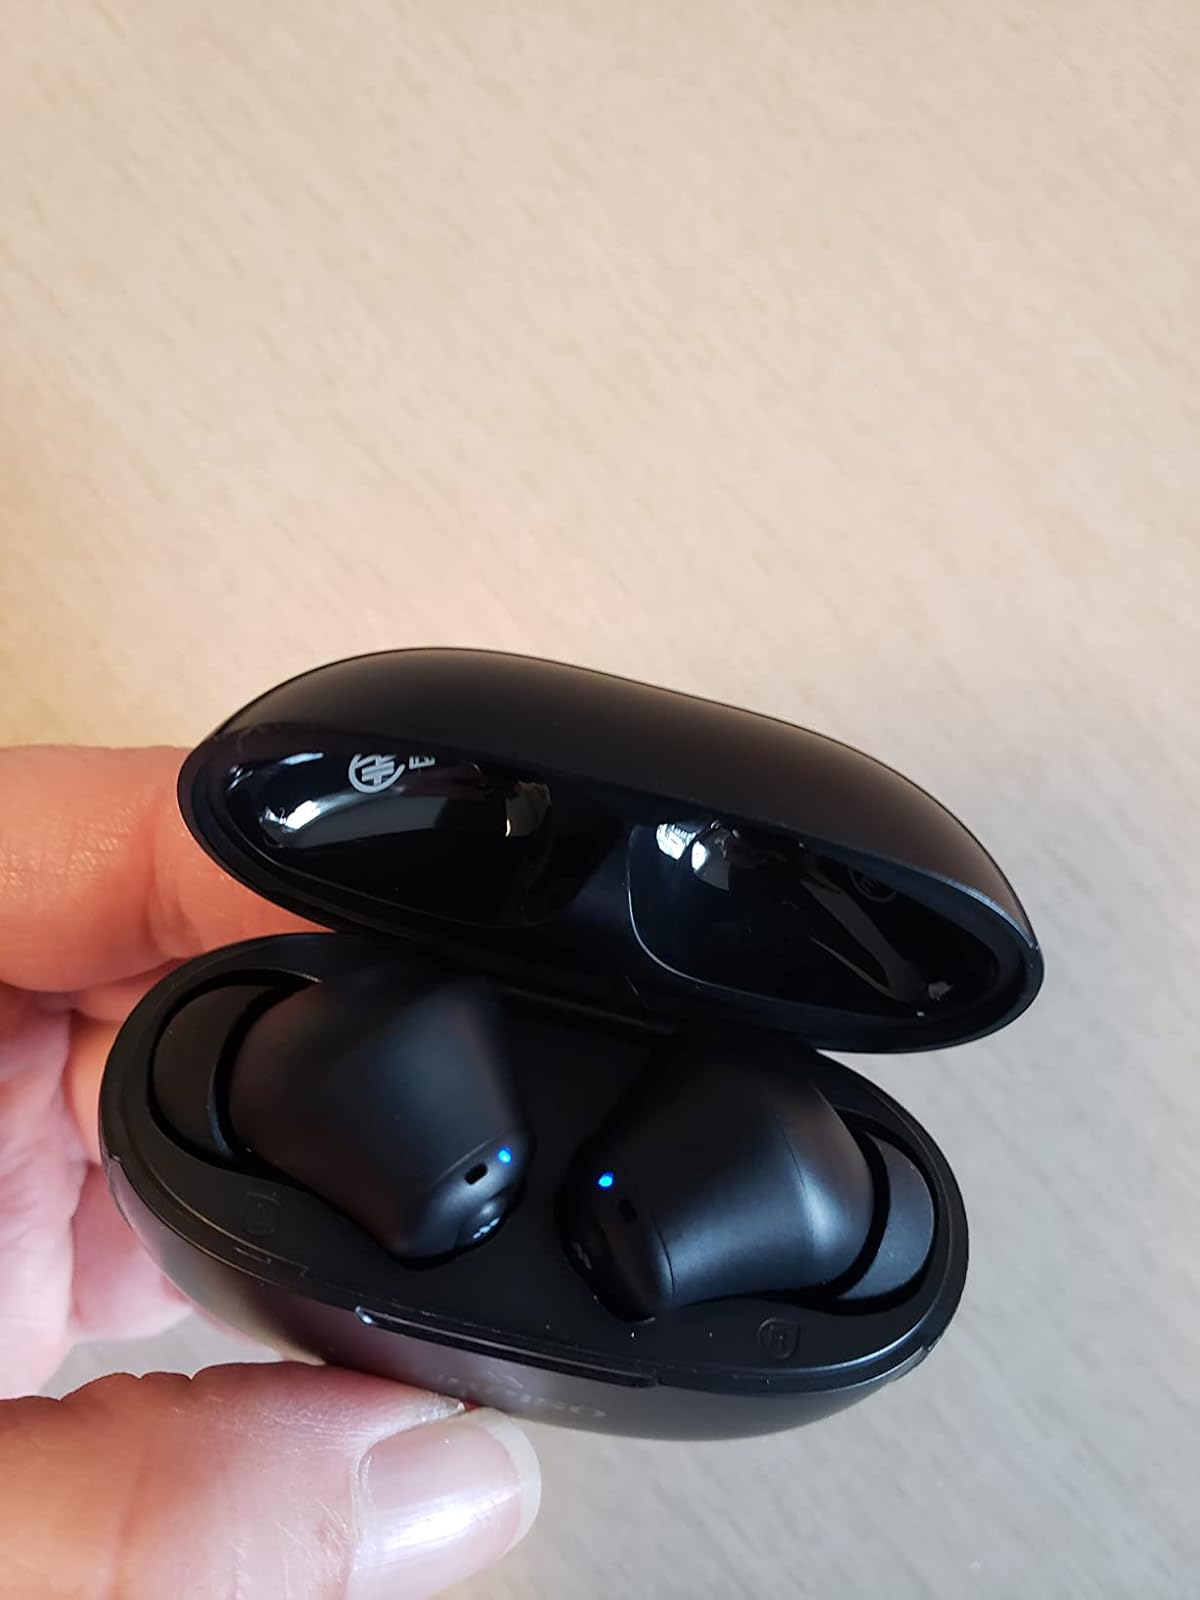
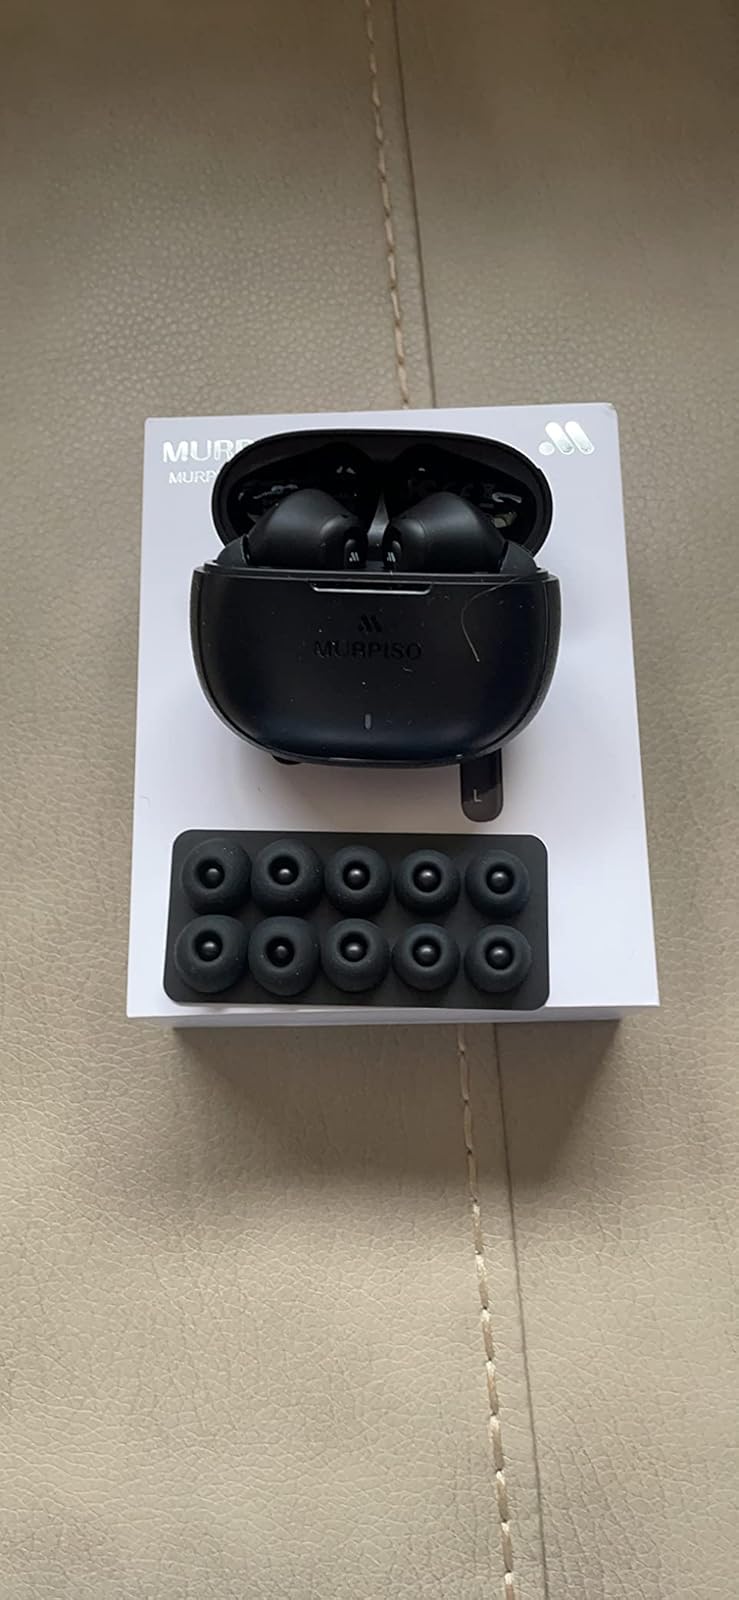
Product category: earbuds
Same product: yes